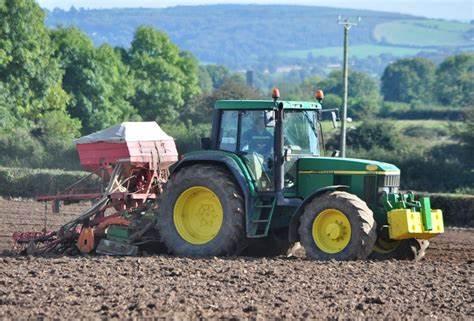
Mashine ya kulimia na kuandaa ipo shambani, ikiwa imelima sehemu kubwa. Eneo hilo limezungukwa na miti mingi na vichaka. Lakini pia kuna milima pamoja na nguzo ya umeme.